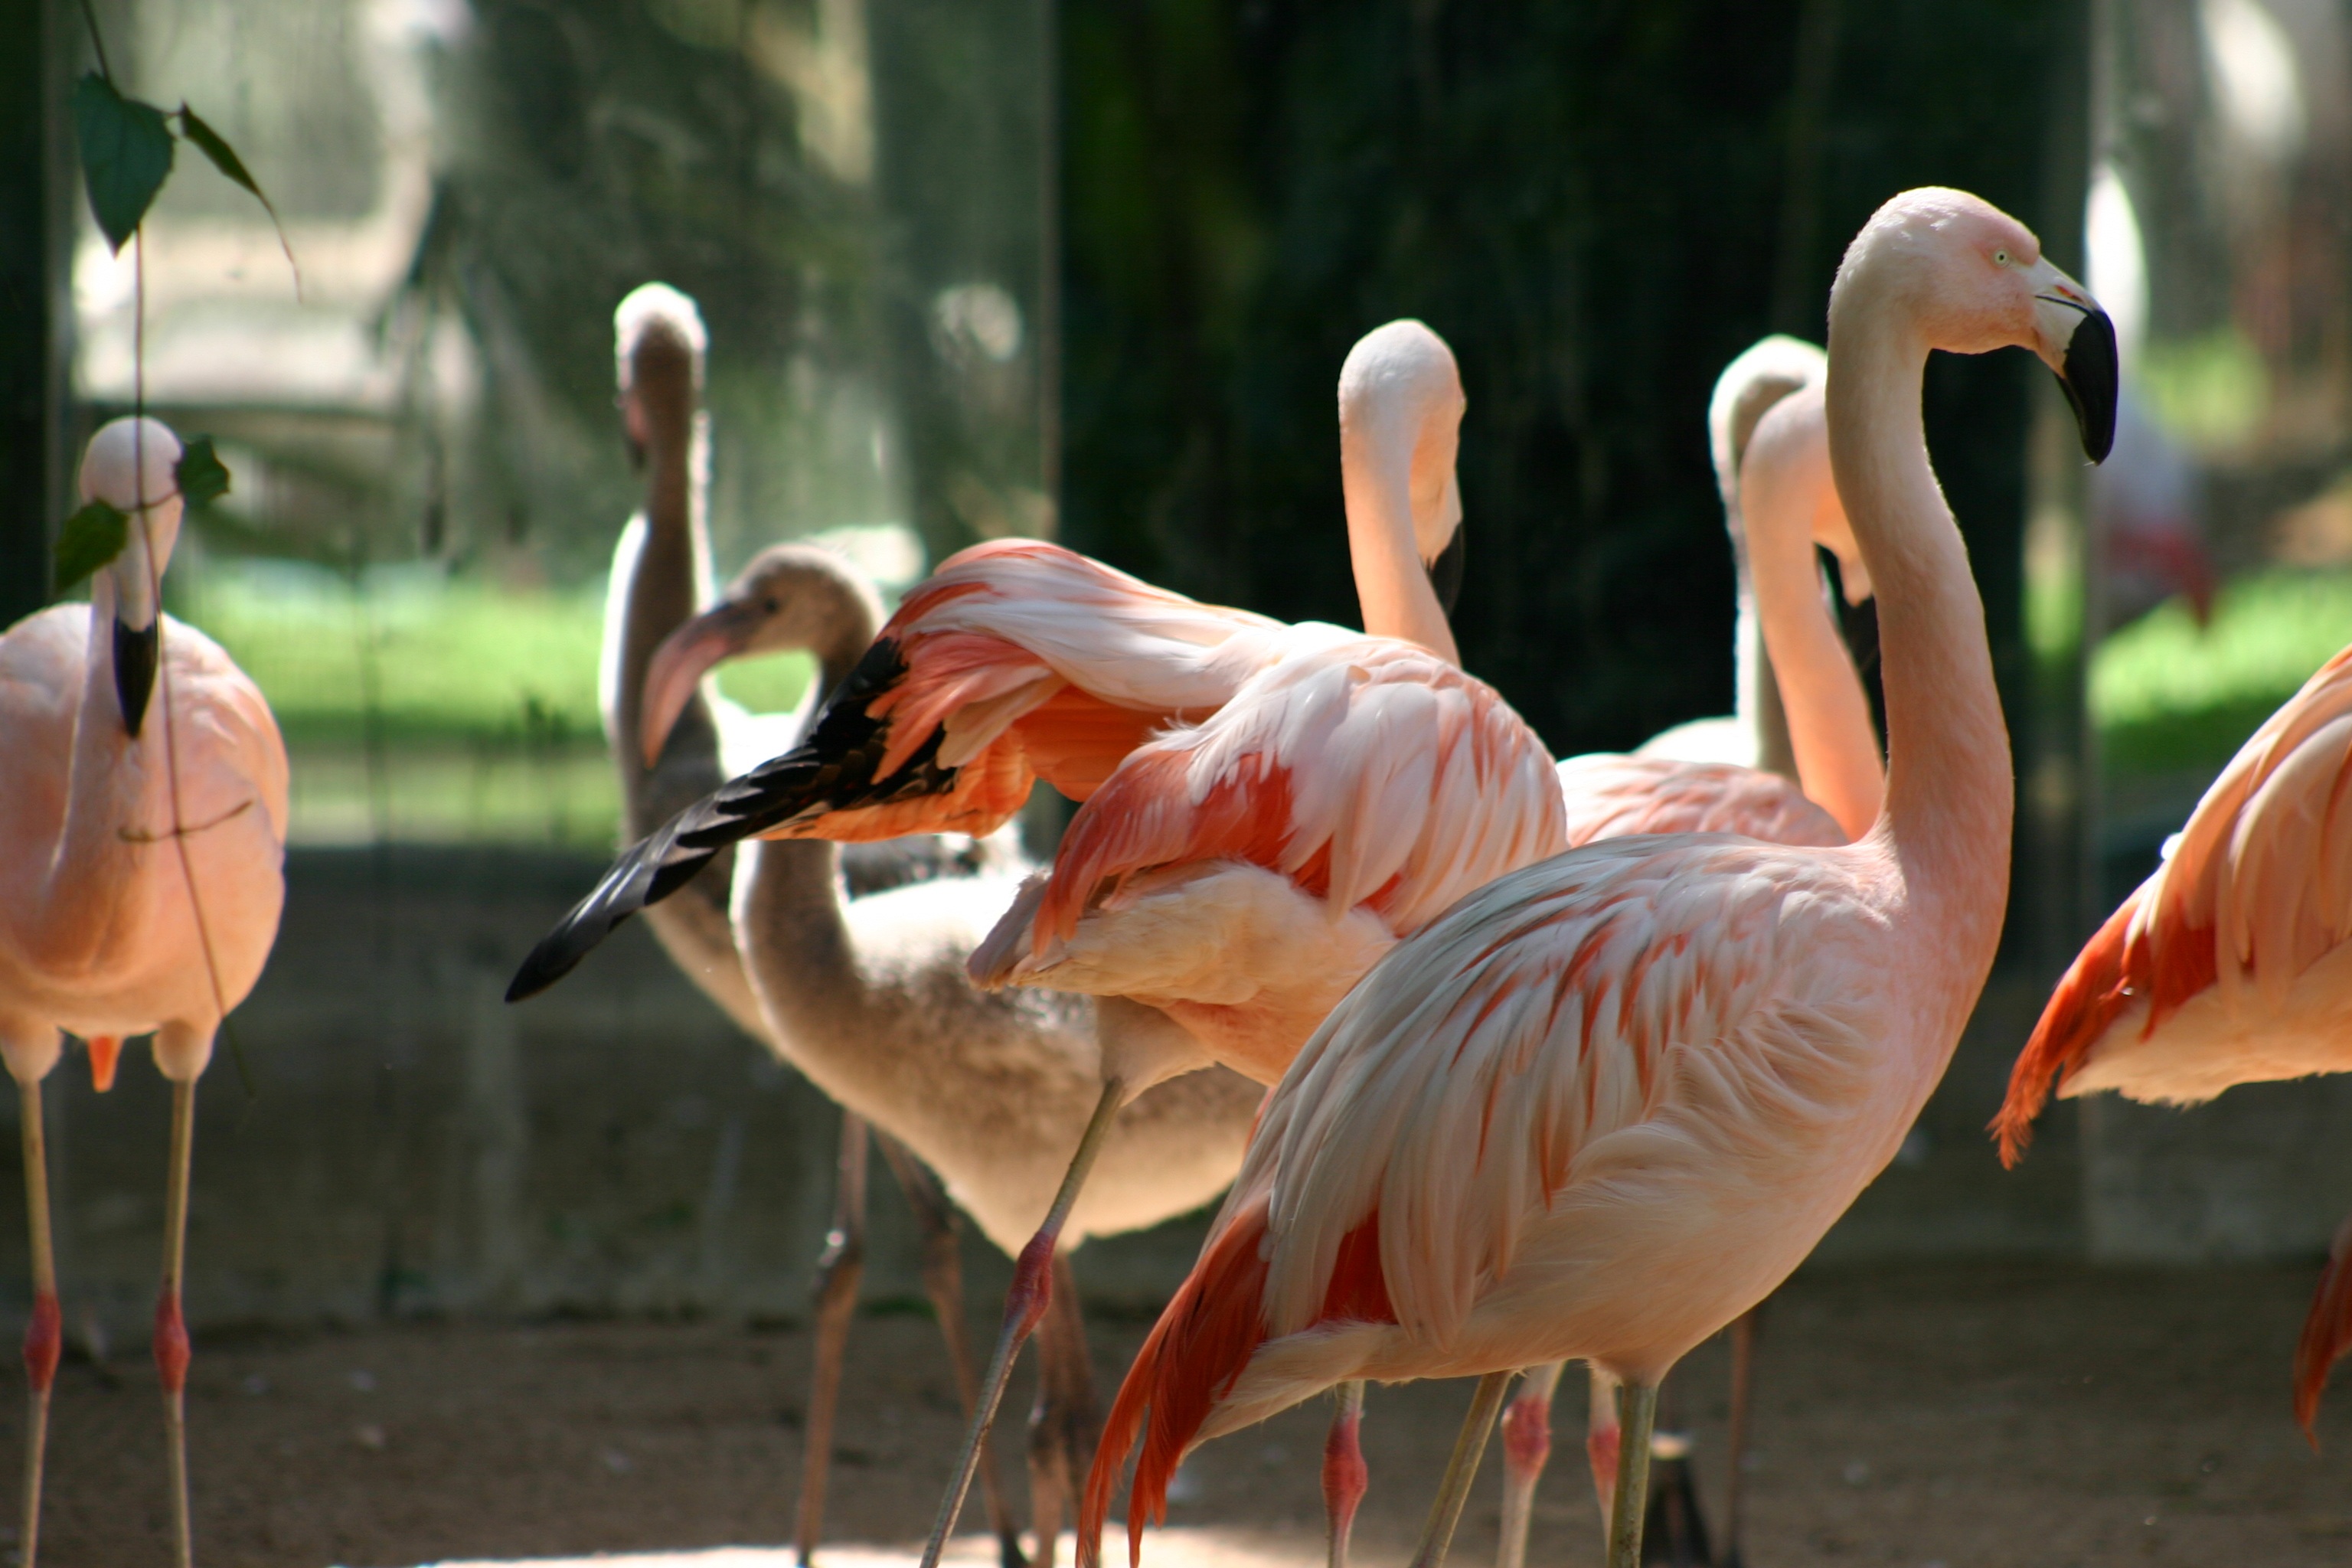
nature, bird, animal, wildlife, zoo, beak, fauna, flamingo, rosa, vertebrate, flamenco, ave, water bird, exotic animal, bello